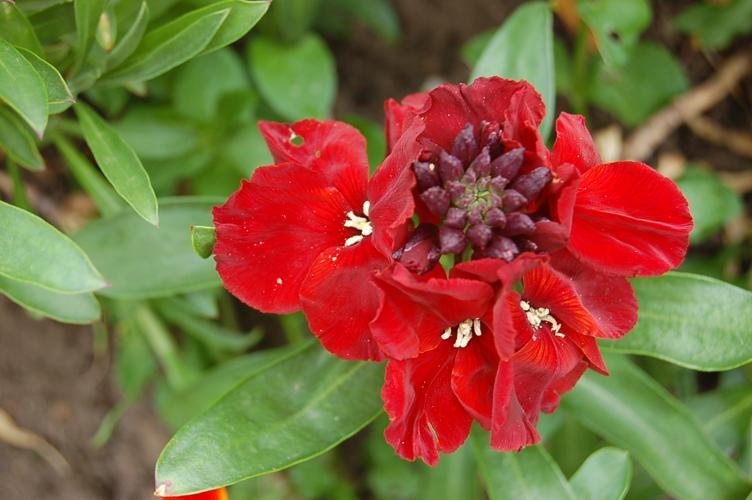
Label: wallflower